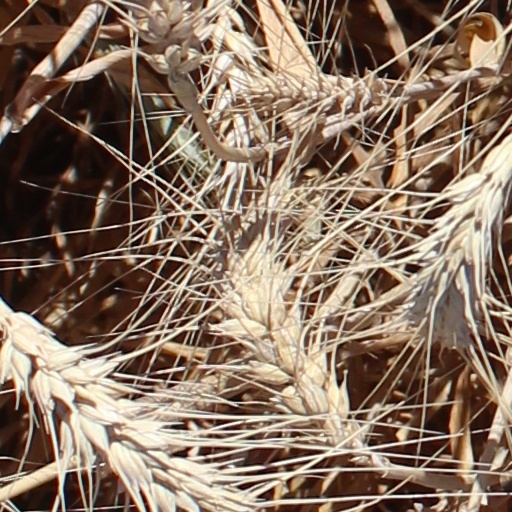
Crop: wheat